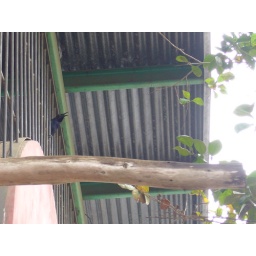
Small black bird pirched in Jaco